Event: Nepal Earthquake
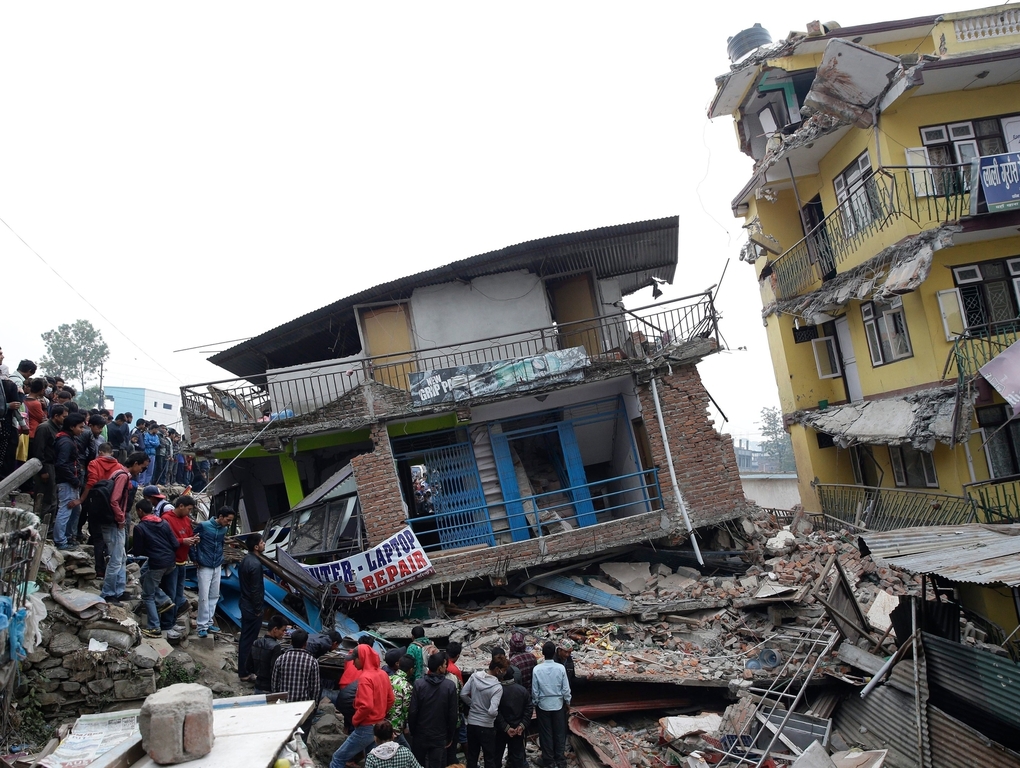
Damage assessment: damage